Sojourner (rover)

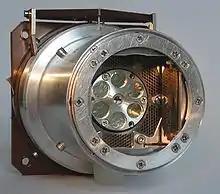
Alpha particle X-ray spectrometer

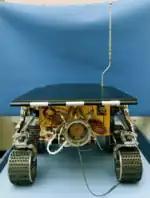
APXS at the back of the rover

The Alpha Proton X-Ray Spectrometer (APXS) was designed to determine the chemical composition of Martian soil, rocks and dust by analyzing the return radiation in its alpha, proton, and X-ray components resulting from the sample's exposure to a radioactive source contained in the instrument. The instrument had a curium-244 source that emits alpha particles with an energy of 5.8 MeV and a half-life of 18.1 years. A portion of the incident radiation that impacted the analyzed sample's surface was reflected and the remainder interacted with the sample.